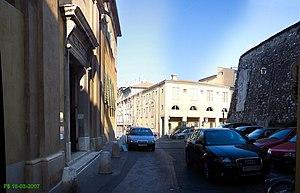
Le mot Sincaïre signifie « cinq côtés » en niçois ; ce mot est attaché à deux monuments importants de l'histoire de Nice : le bastion Sincaïre et la chapelle Notre-Dame du Sincaïre.